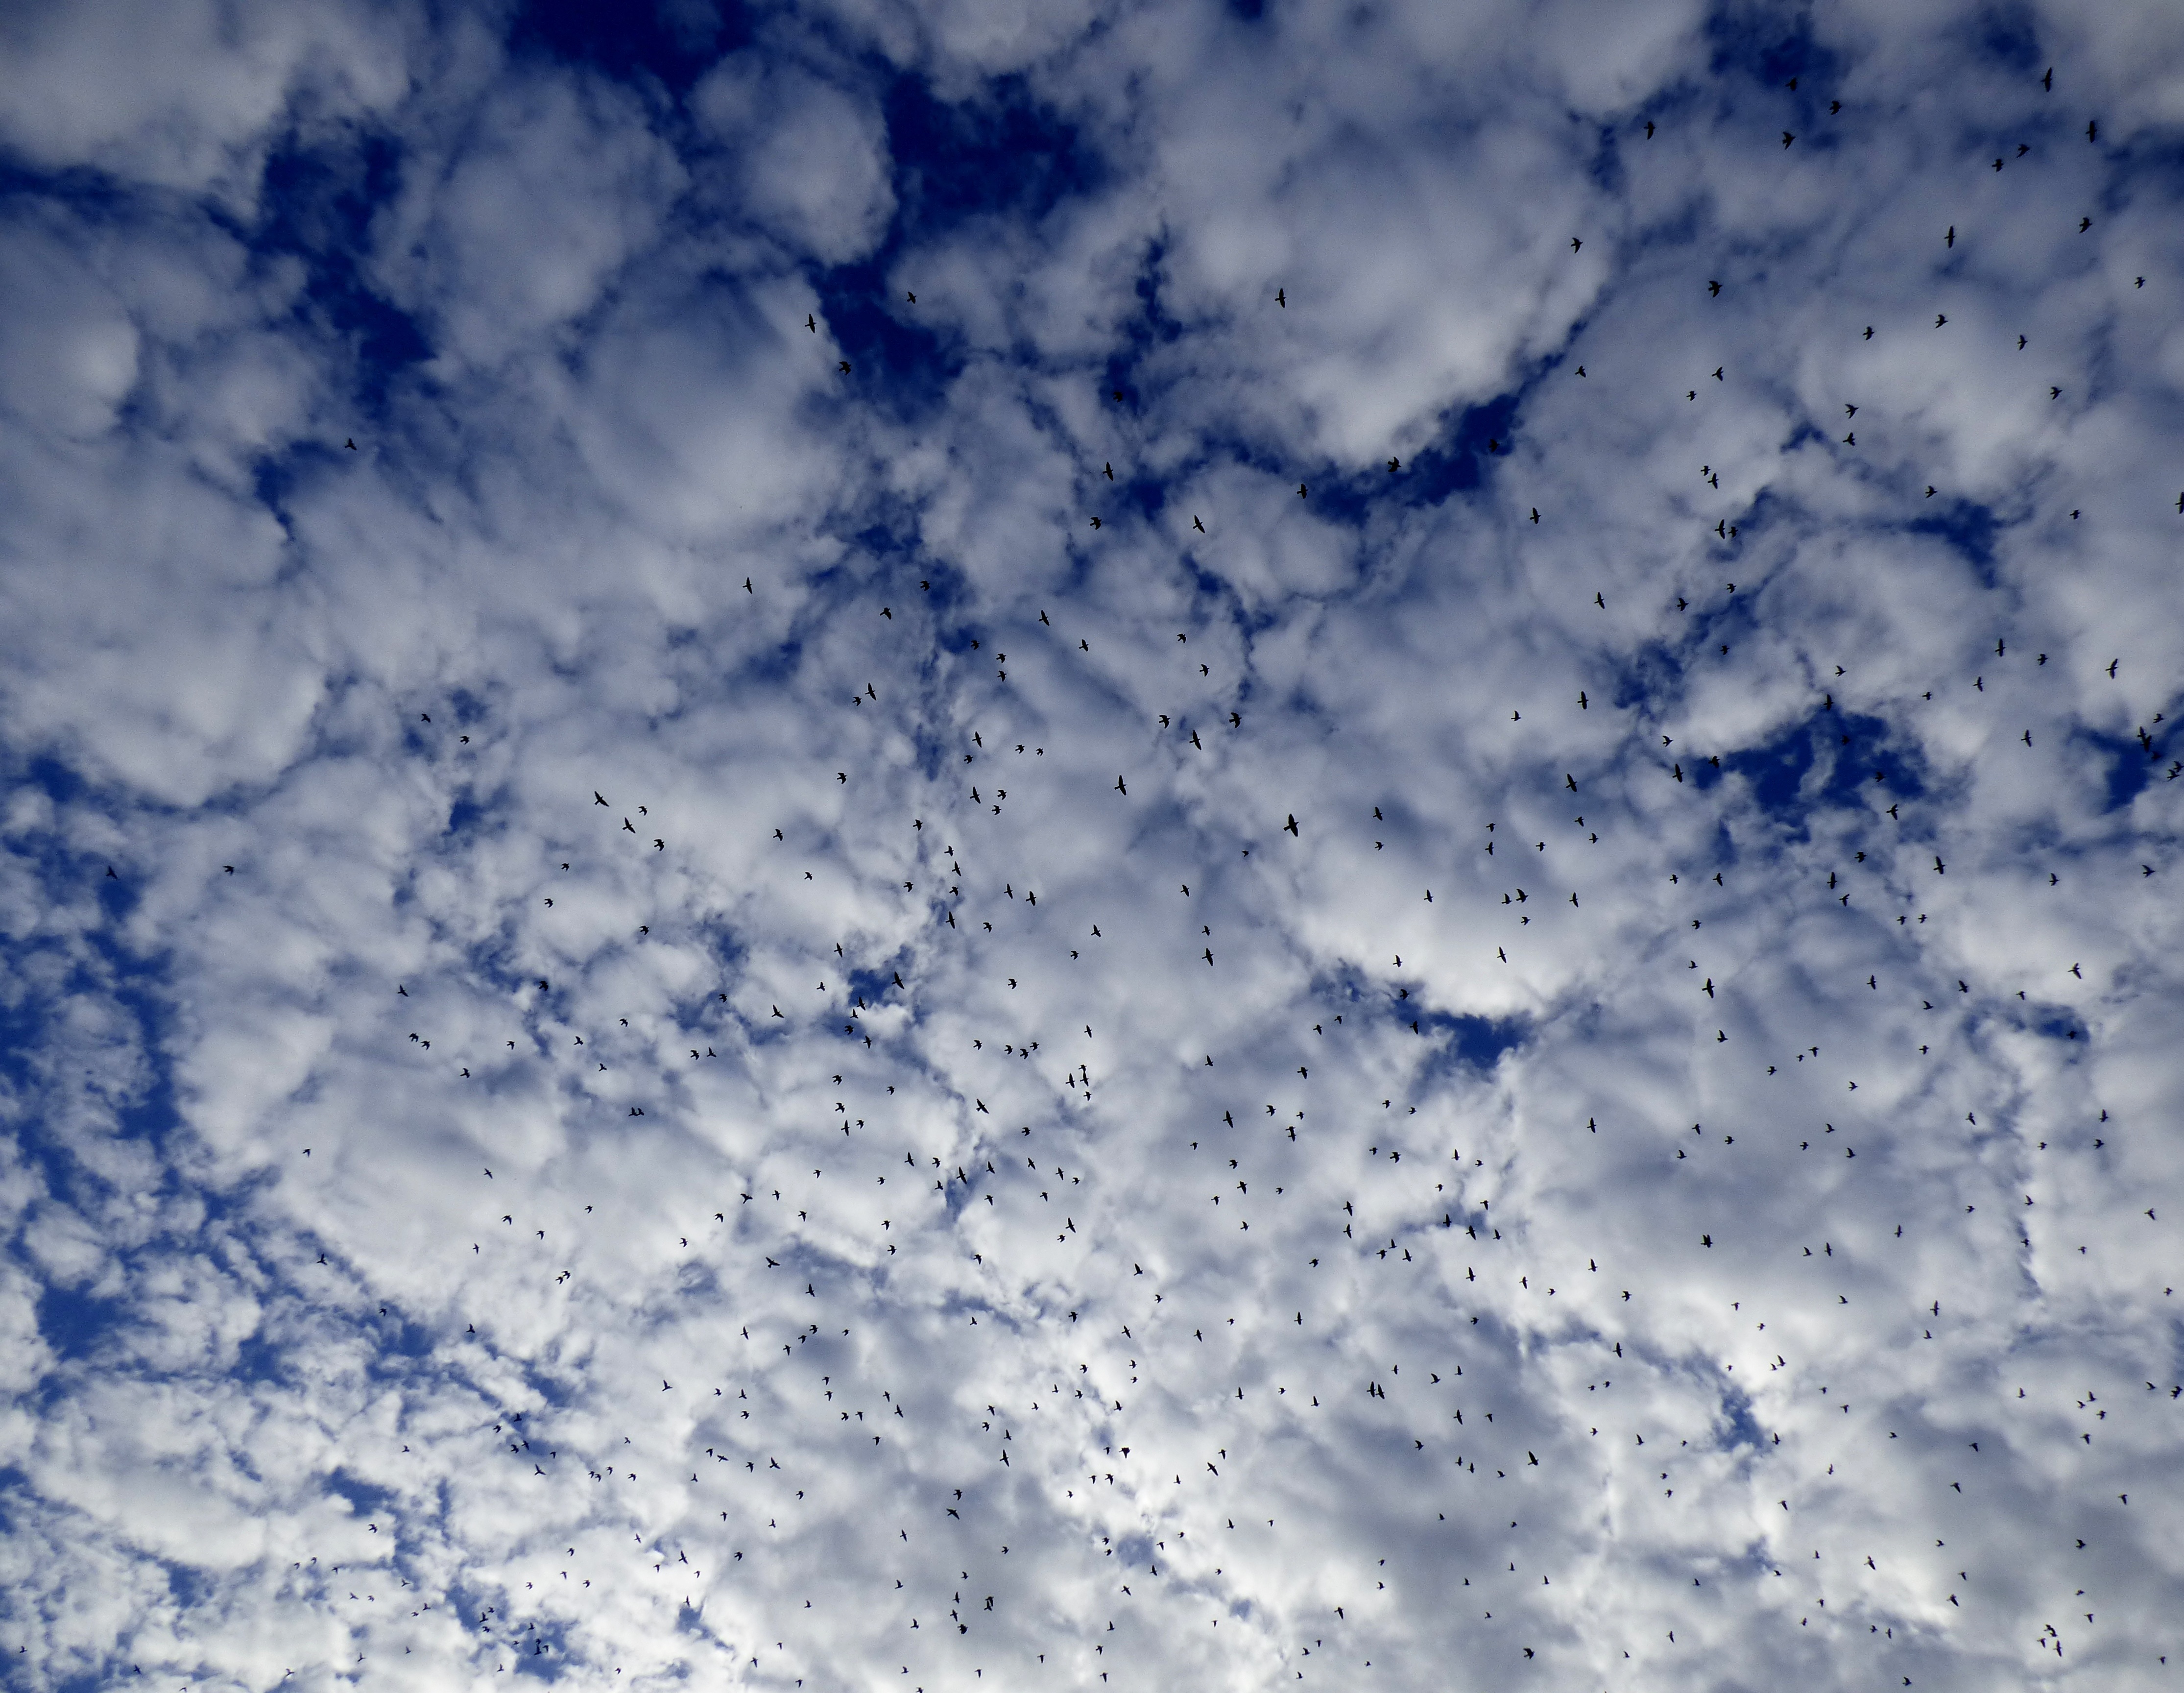
cloud, sky, white, air, atmosphere, fly, daytime, flight, cumulus, blue, birds, pigeons, clouds, pigeon, clear sky, seagulls, migration, starling, starlings, flock of birds, meteorological phenomenon, sheep clouds, atmosphere of earth